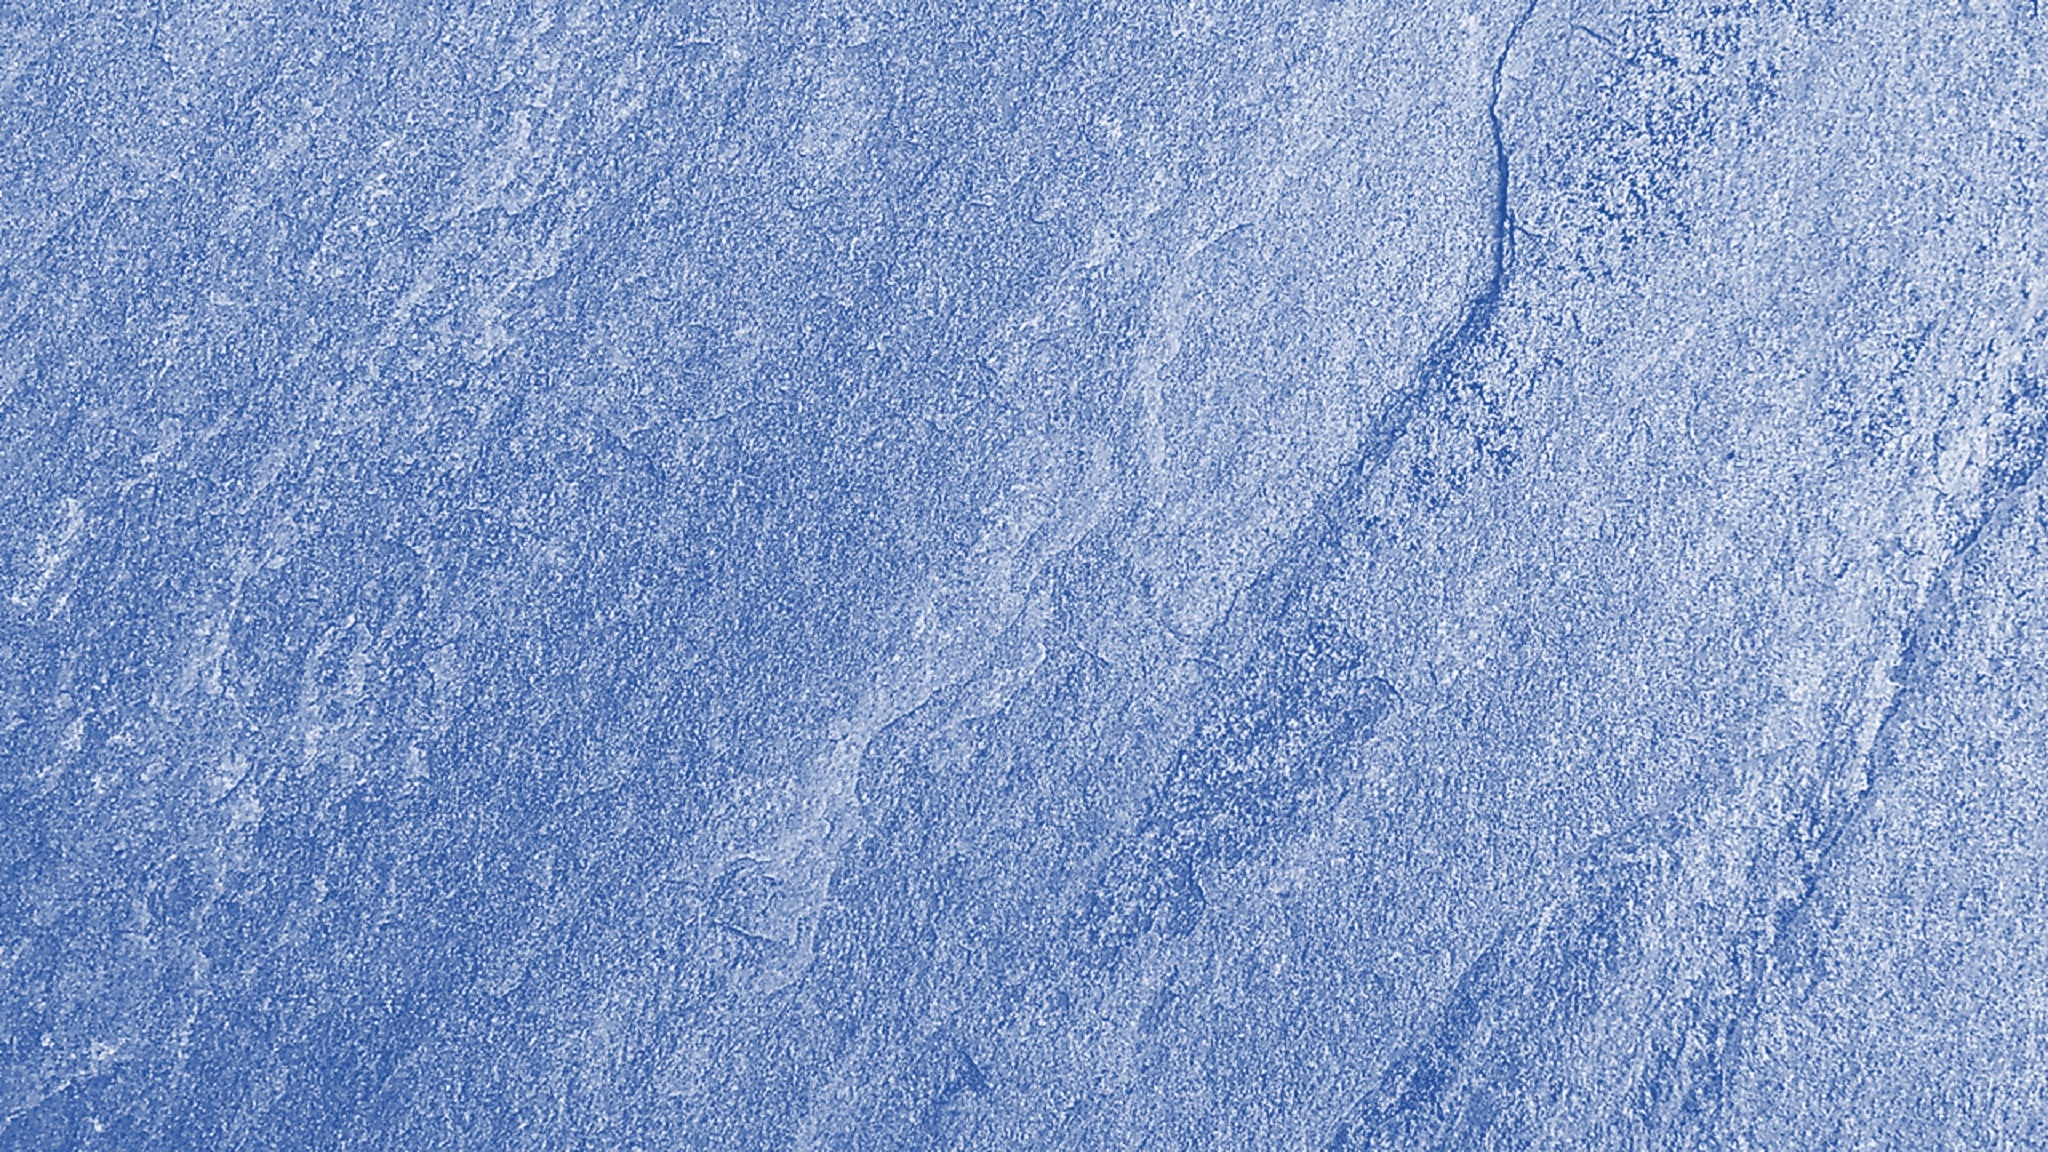
rock, snow, architecture, structure, vintage, retro, texture, floor, interior, frost, old, home, wall, stone, asphalt, dark, ice, decoration, construction, pattern, natural, weather, gray, tile, grunge, rough, blue, decor, material, concrete, surface, background, design, style, backdrop, freezing, blue color